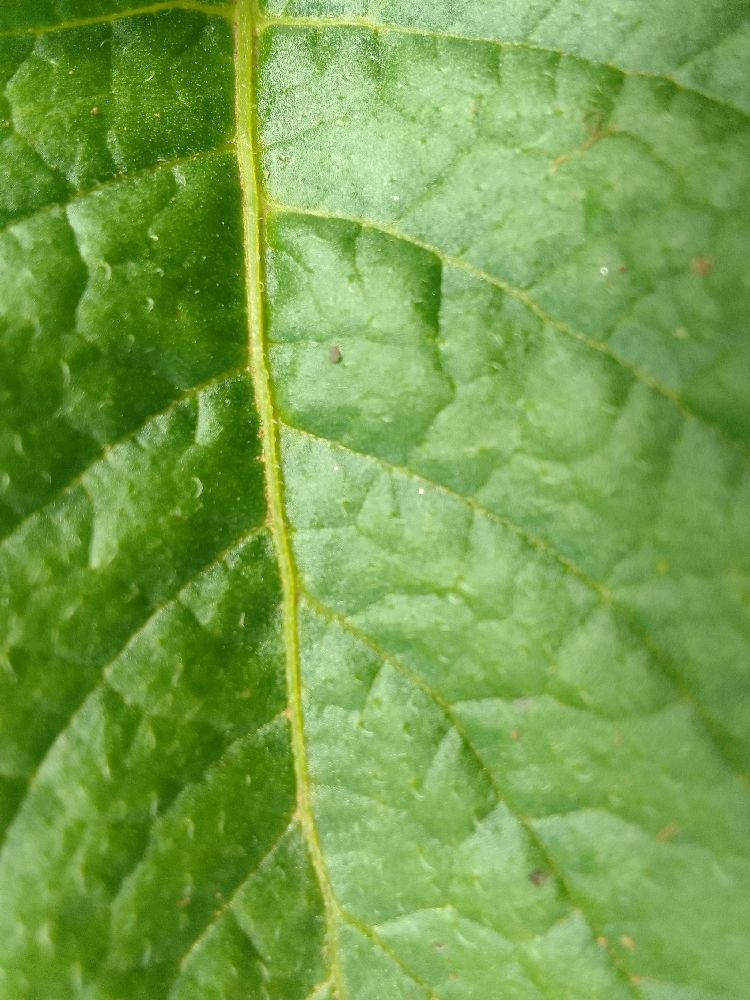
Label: Healthy